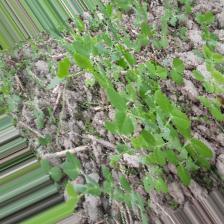
Label: Normal